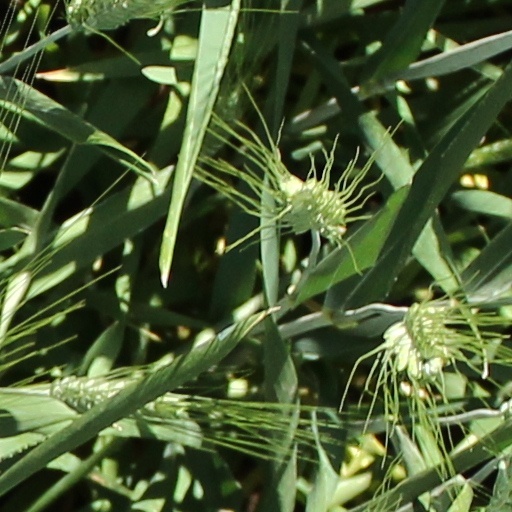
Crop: wheat